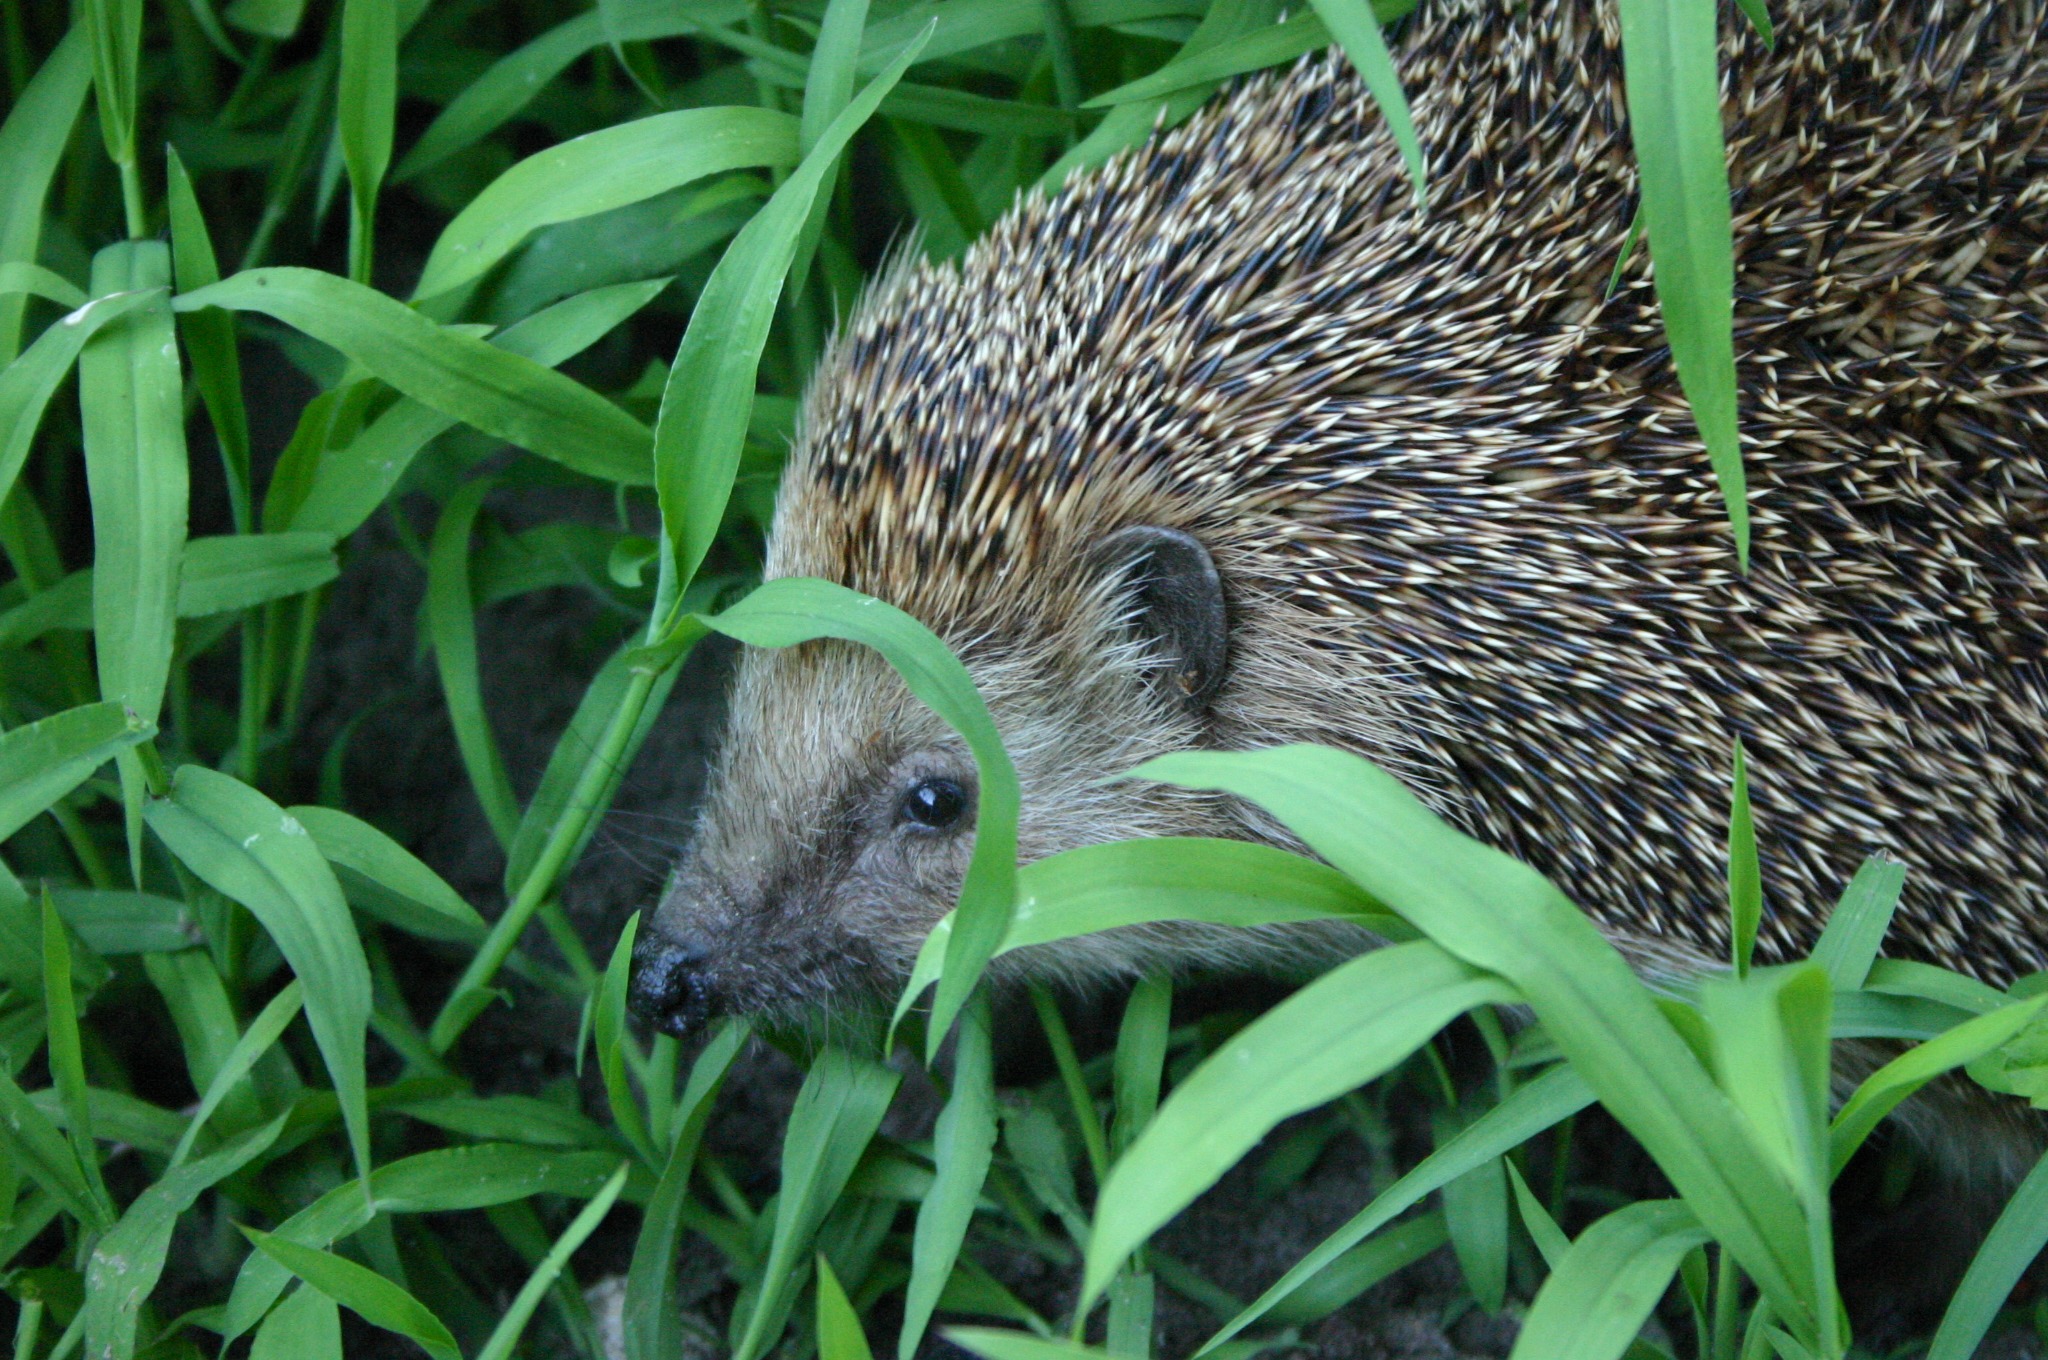
nature, grass, prickly, animal, wildlife, mammal, fauna, hedgehog, vertebrate, nocturnal, hannah, blades of grass, porcupine, echidna, erinaceidae, domesticated hedgehog